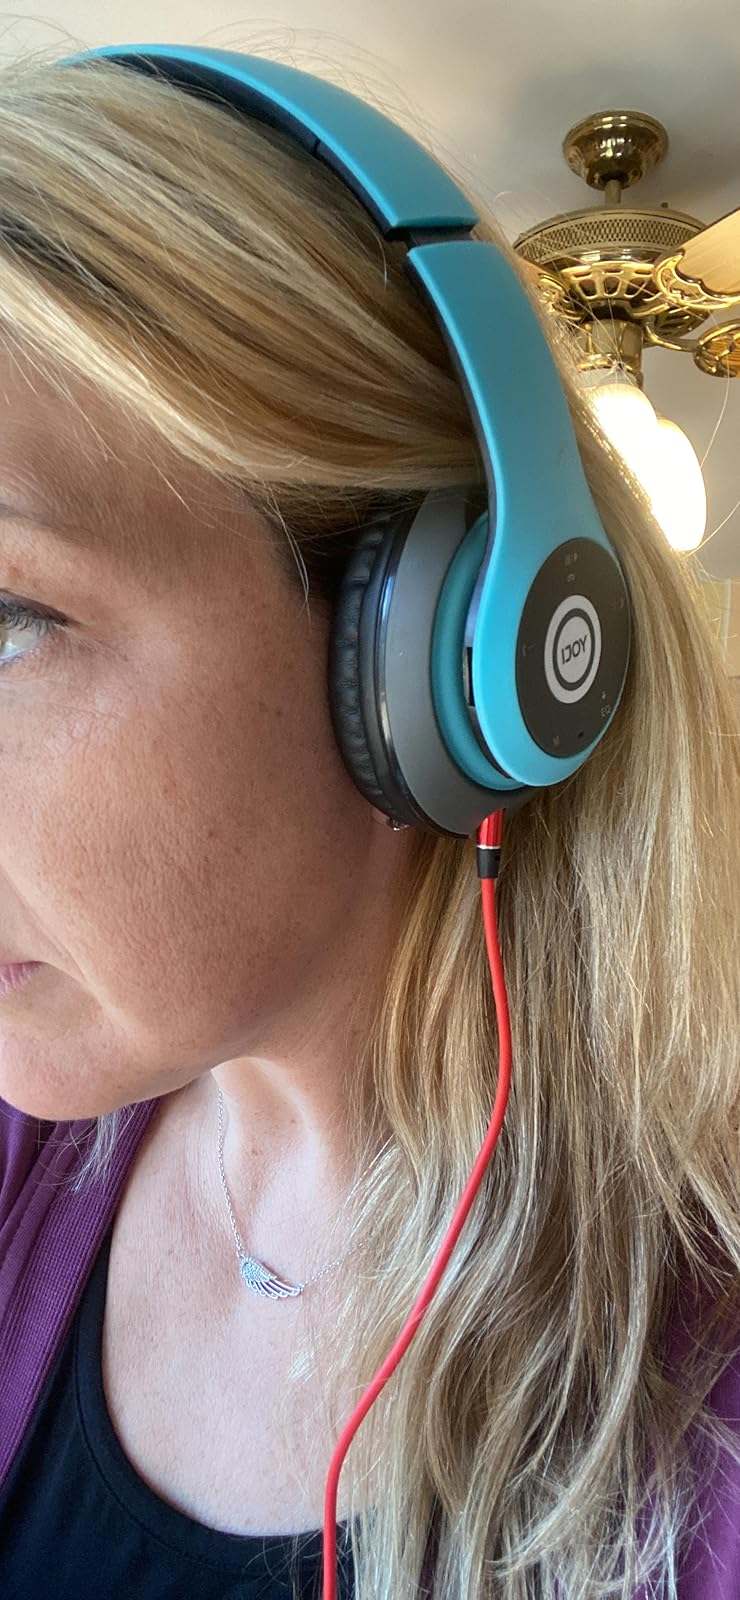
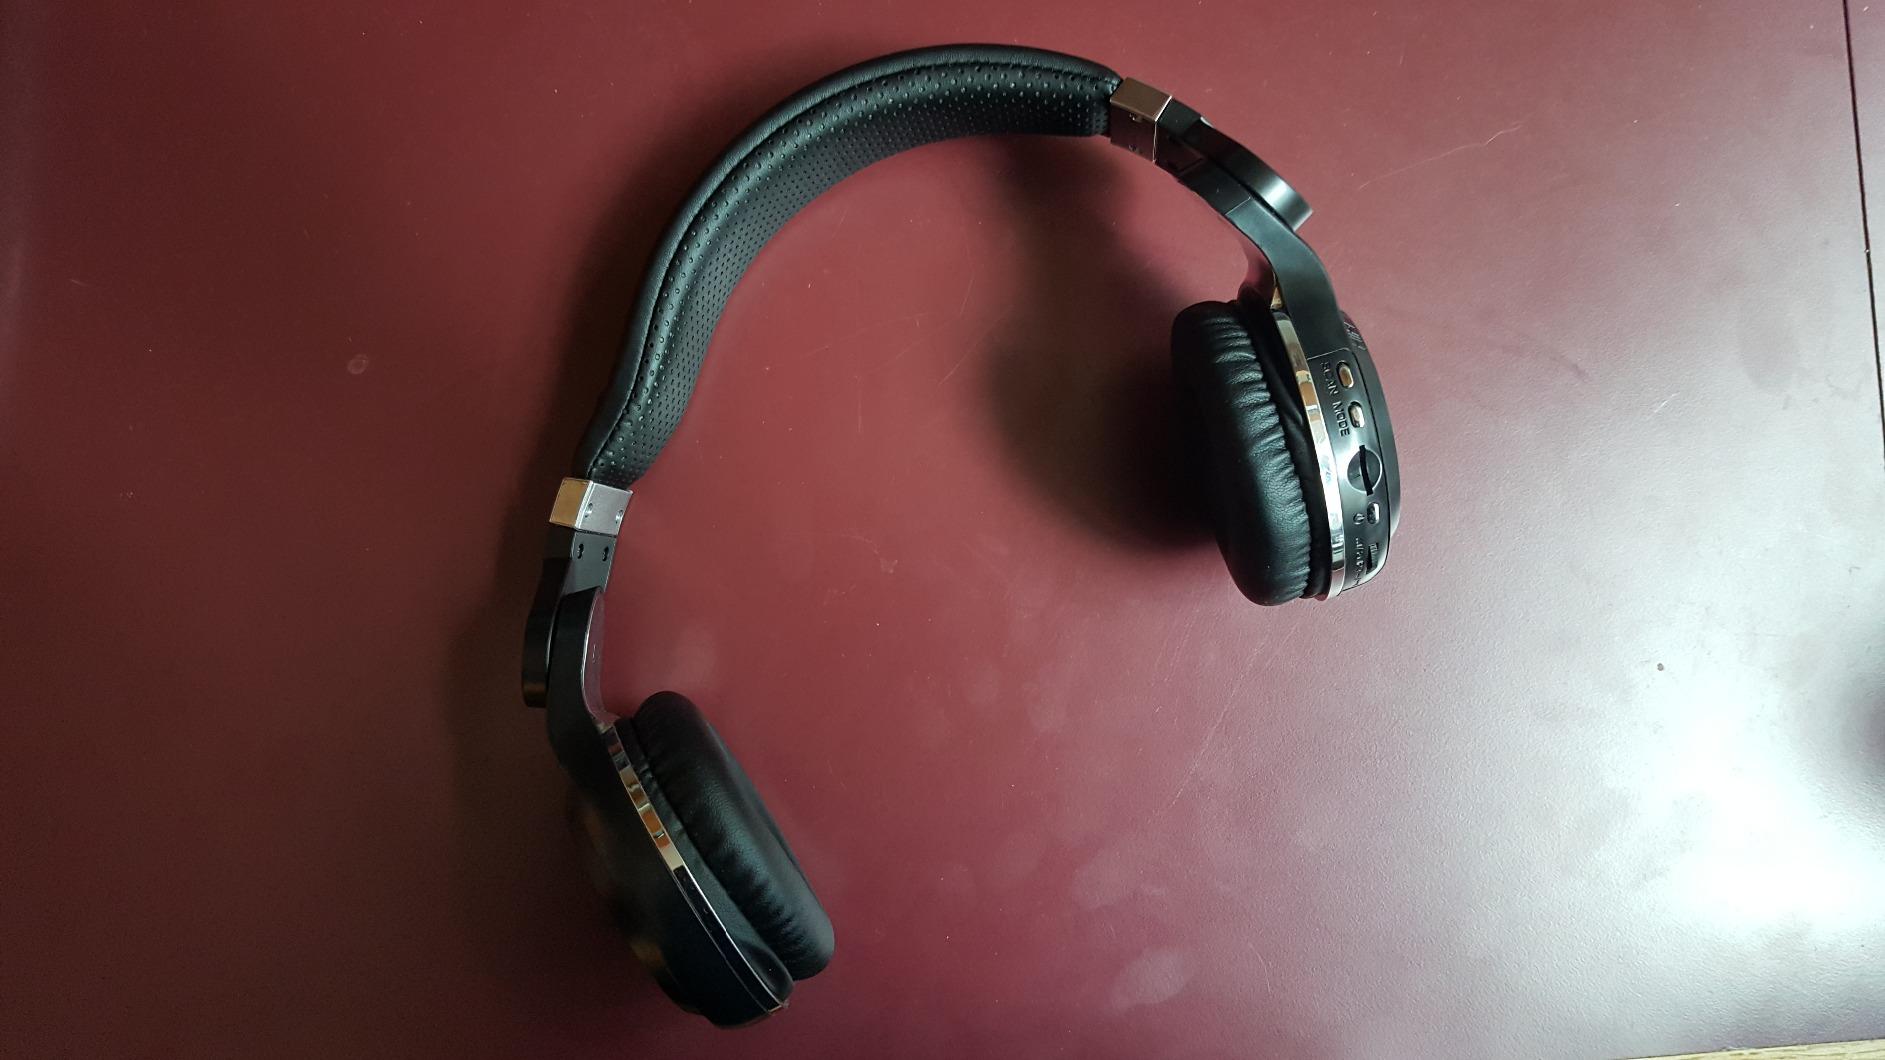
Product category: headphones
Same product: no